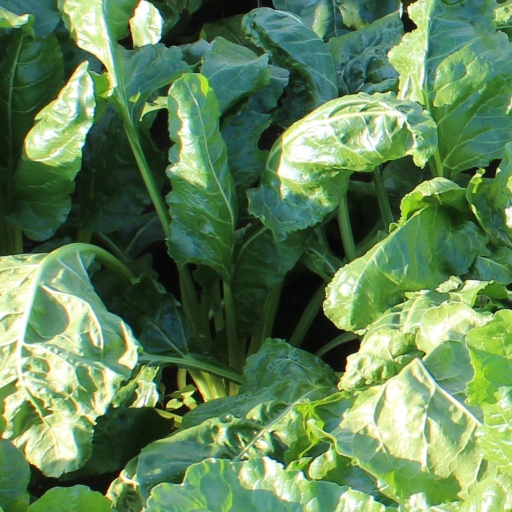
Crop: sugar beet